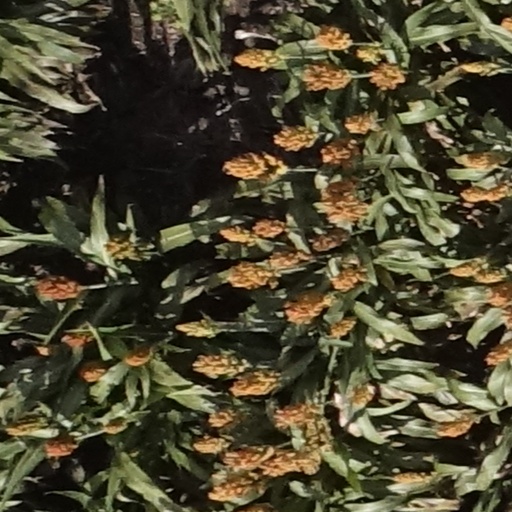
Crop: sorghum